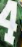
Number: 4